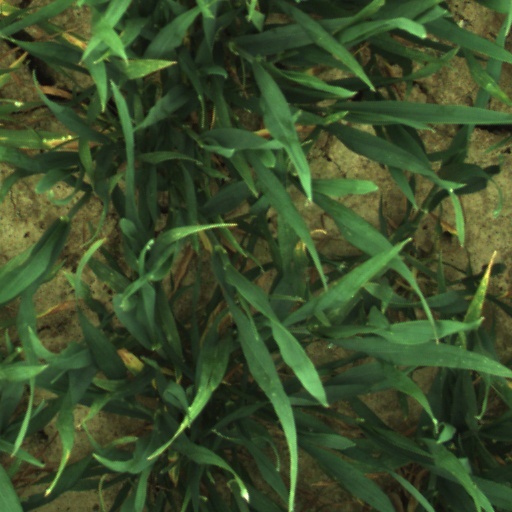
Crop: wheat